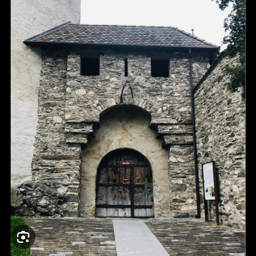
Burg Gutenberg